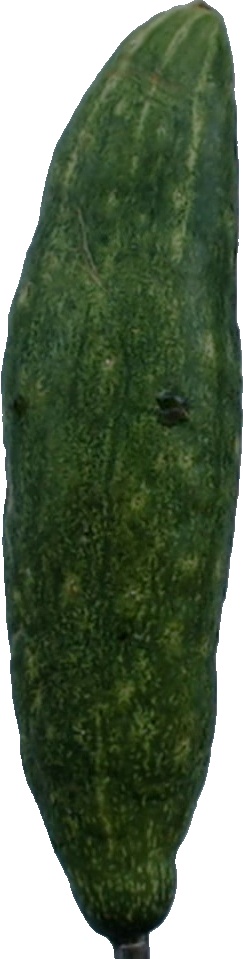
Label: cucumber_3